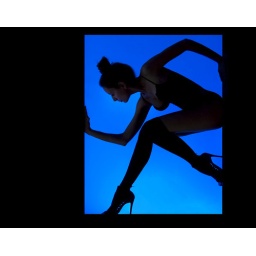
Myself in the blue box